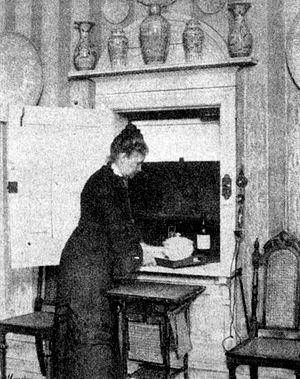
La maison à cuisine unique est un modèle réformiste de logements urbains, où une cuisine centrale gérée centralement au sein d'un immeuble à plusieurs logements remplace les cuisines particulières de chaque logement. Le concept remonte aux idées de la juriste des droits des femmes et de la démocrate sociale Lily Braun.